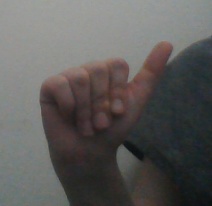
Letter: dhad